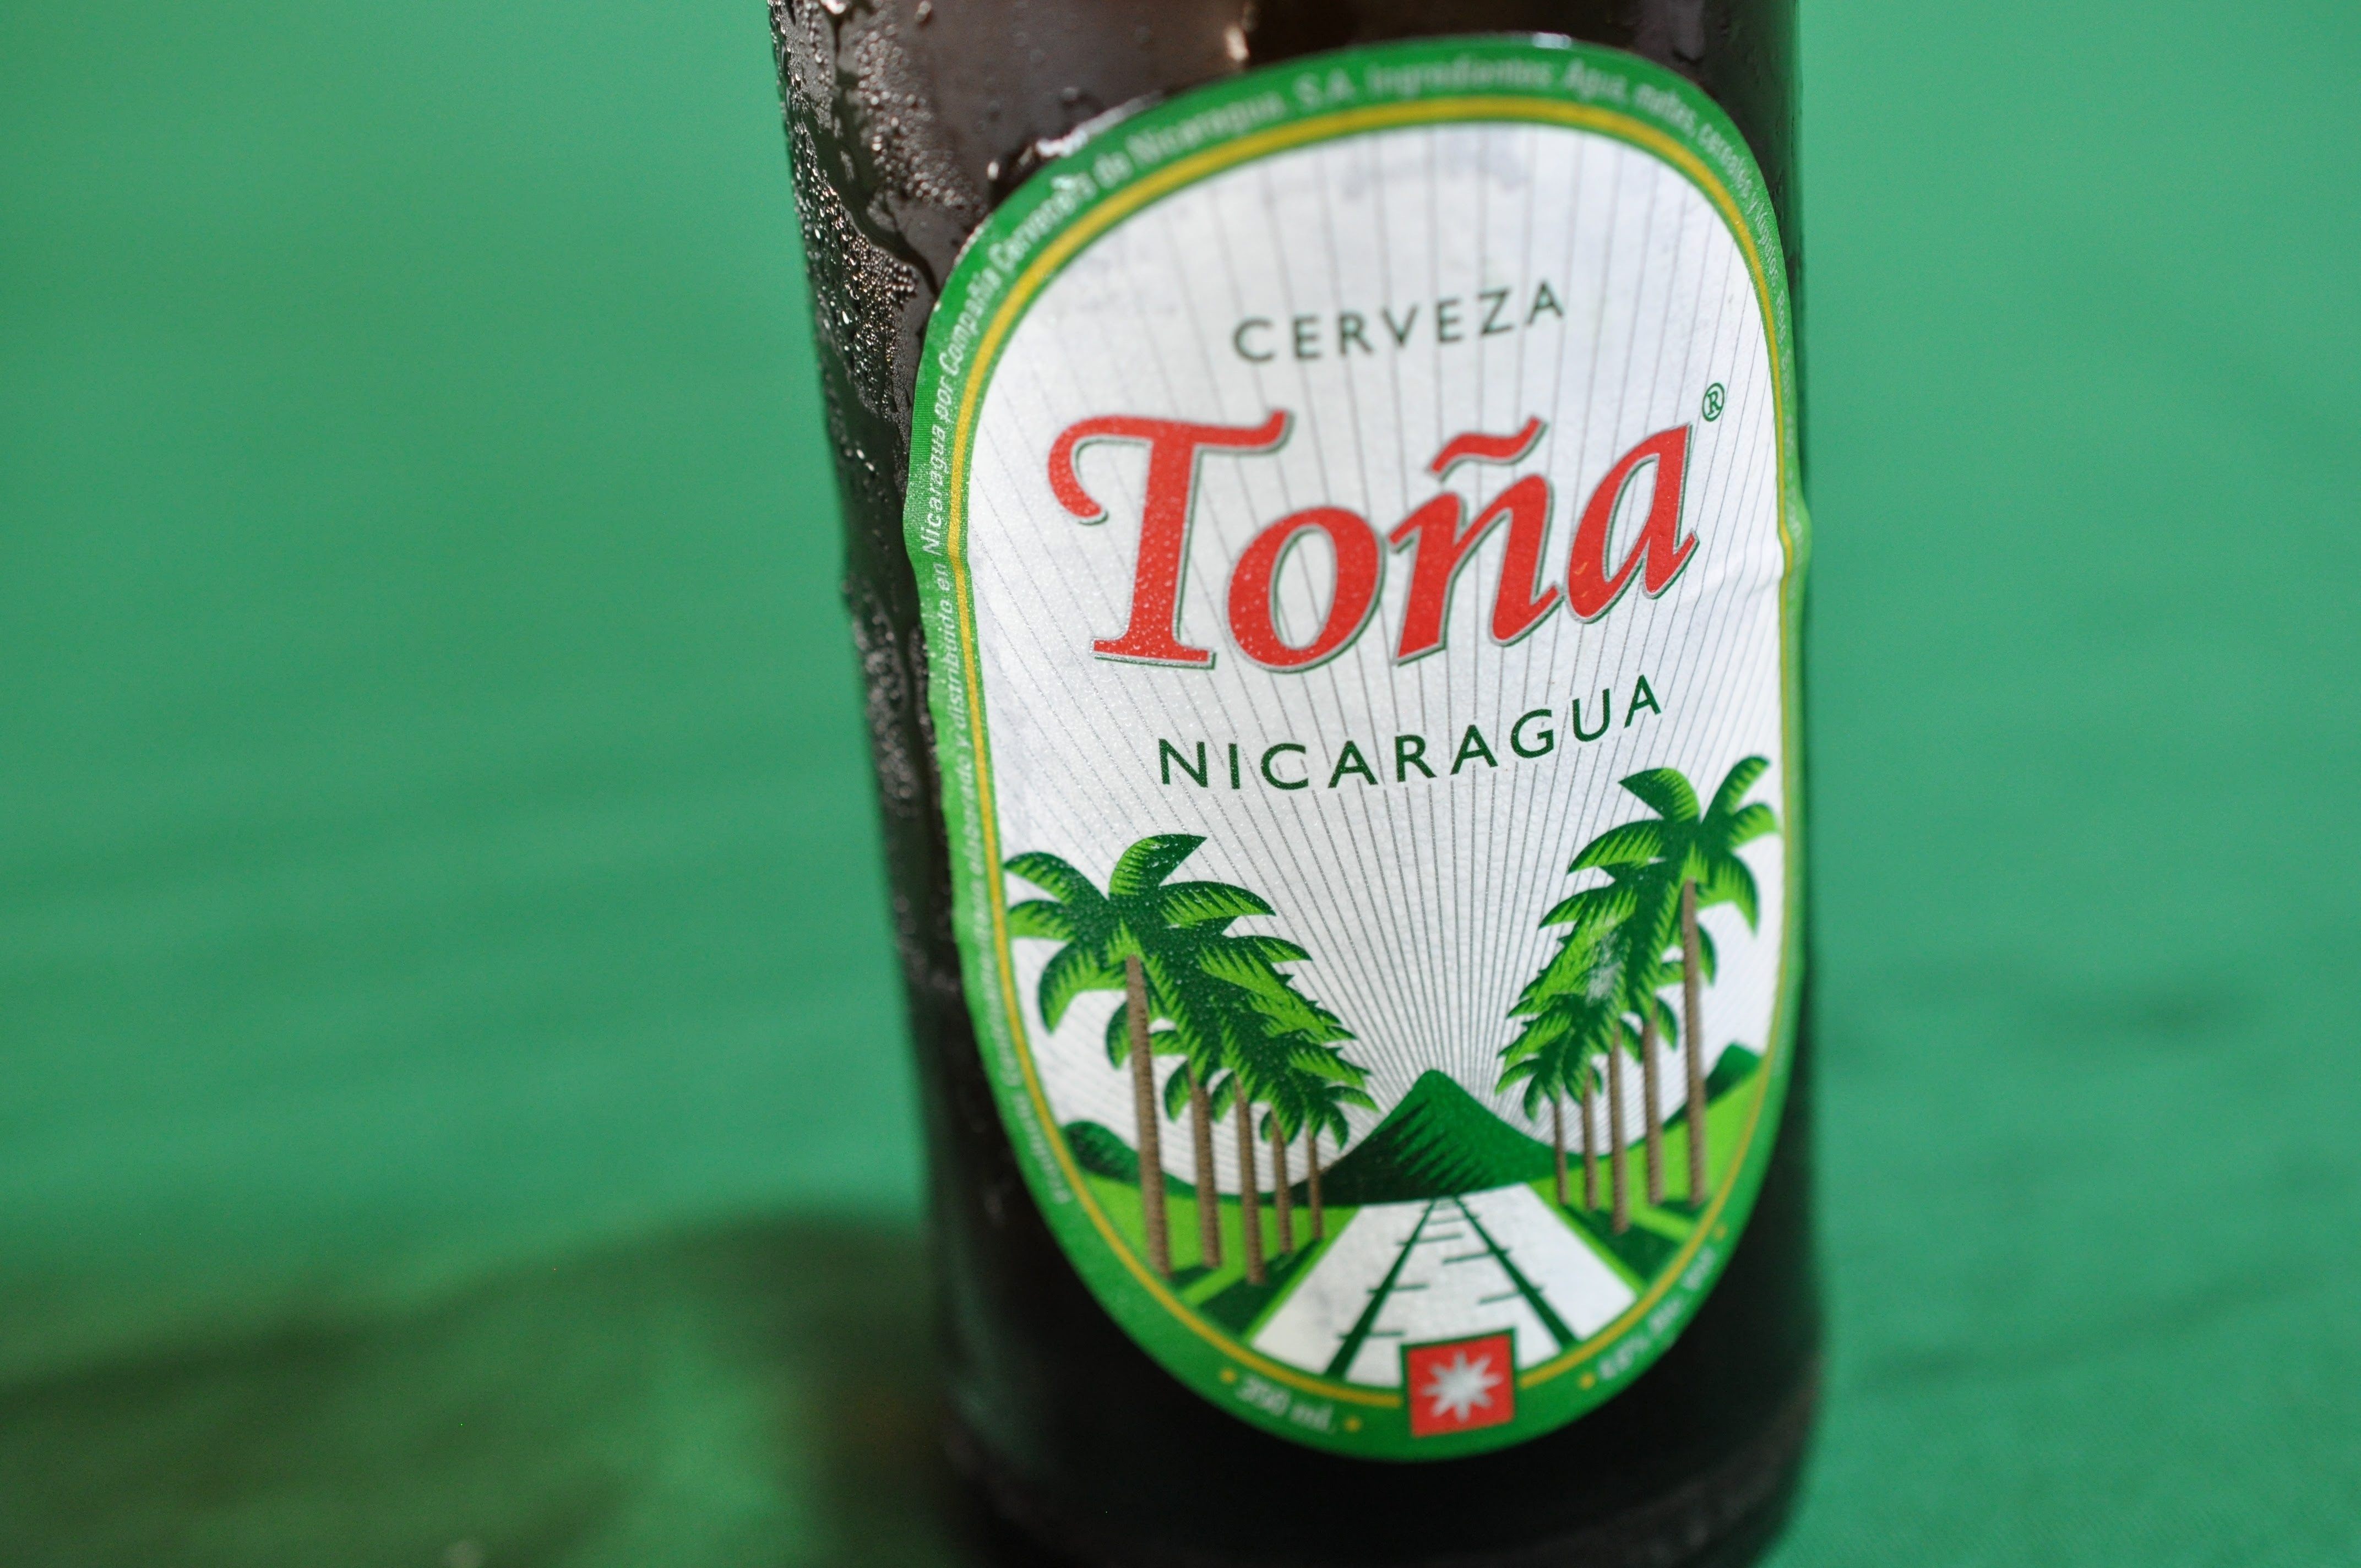
green, drink, bottle, beer, nicaragua, lager, beer bottle, liqueur, alcoholic beverage